Eugene V. Debs

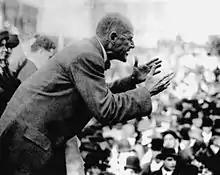
Debs speaking in Canton, Ohio, in 1918, being arrested for sedition shortly thereafter

Debs was the Socialist Party of America candidate for president in 1904, 1908, 1912, and 1920 (the final time from prison). Though he received increasing numbers of popular votes in each subsequent election, he never won any votes in the Electoral College. In both 1904 and 1908, Debs ran with running-mate Ben Hanford. They received 402,810 votes in 1904, for 3.0 percent of the popular vote and an overall third-place finish. In the 1908 election, they received a slightly higher number of votes (420,852) than in their previous run, but at 2.8 percent, a smaller percentage of the total votes cast. In 1912, Debs ran with Milwaukee mayor Emil Seidel as a running mate and received 901,551 votes, which was 6.0 percent of the popular vote, which remains the all-time highest percentage of the vote for a Socialist Party candidate in a U.S. presidential election. Though Debs won no state's electoral votes, in Florida, he came in second behind Wilson and ahead of President William Howard Taft and former President Theodore Roosevelt. Finally, in 1920, running with Seymour Stedman, Debs won 914,191 votes (3.4%), which remains the all-time high number of votes for a Socialist Party candidate in a U.S. presidential election. Notably, the Nineteenth Amendment passed in 1920, granting women the federal right to vote across the country, and with the expanded voting pool, his vote total accounted for only 3.4 percent of the total number of votes cast. The size of the vote is nevertheless remarkable since Debs was at the time a federal prisoner in jail for sedition, though he promised to pardon himself if elected.